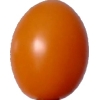
Label: tomato_cherry_orange